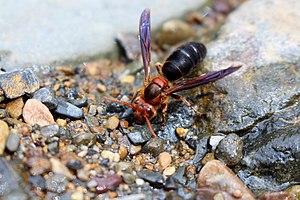
Vespa basalis est un frelon.